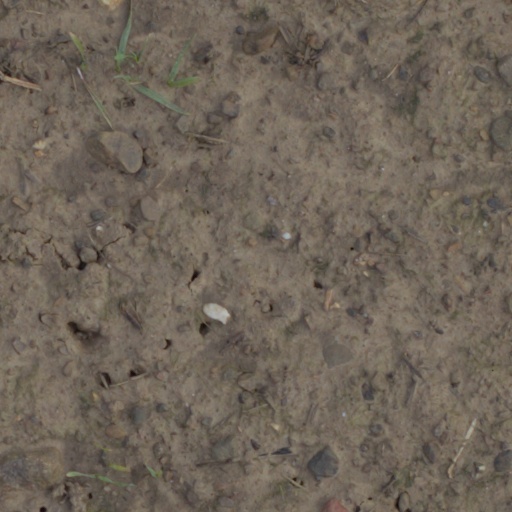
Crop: wheat